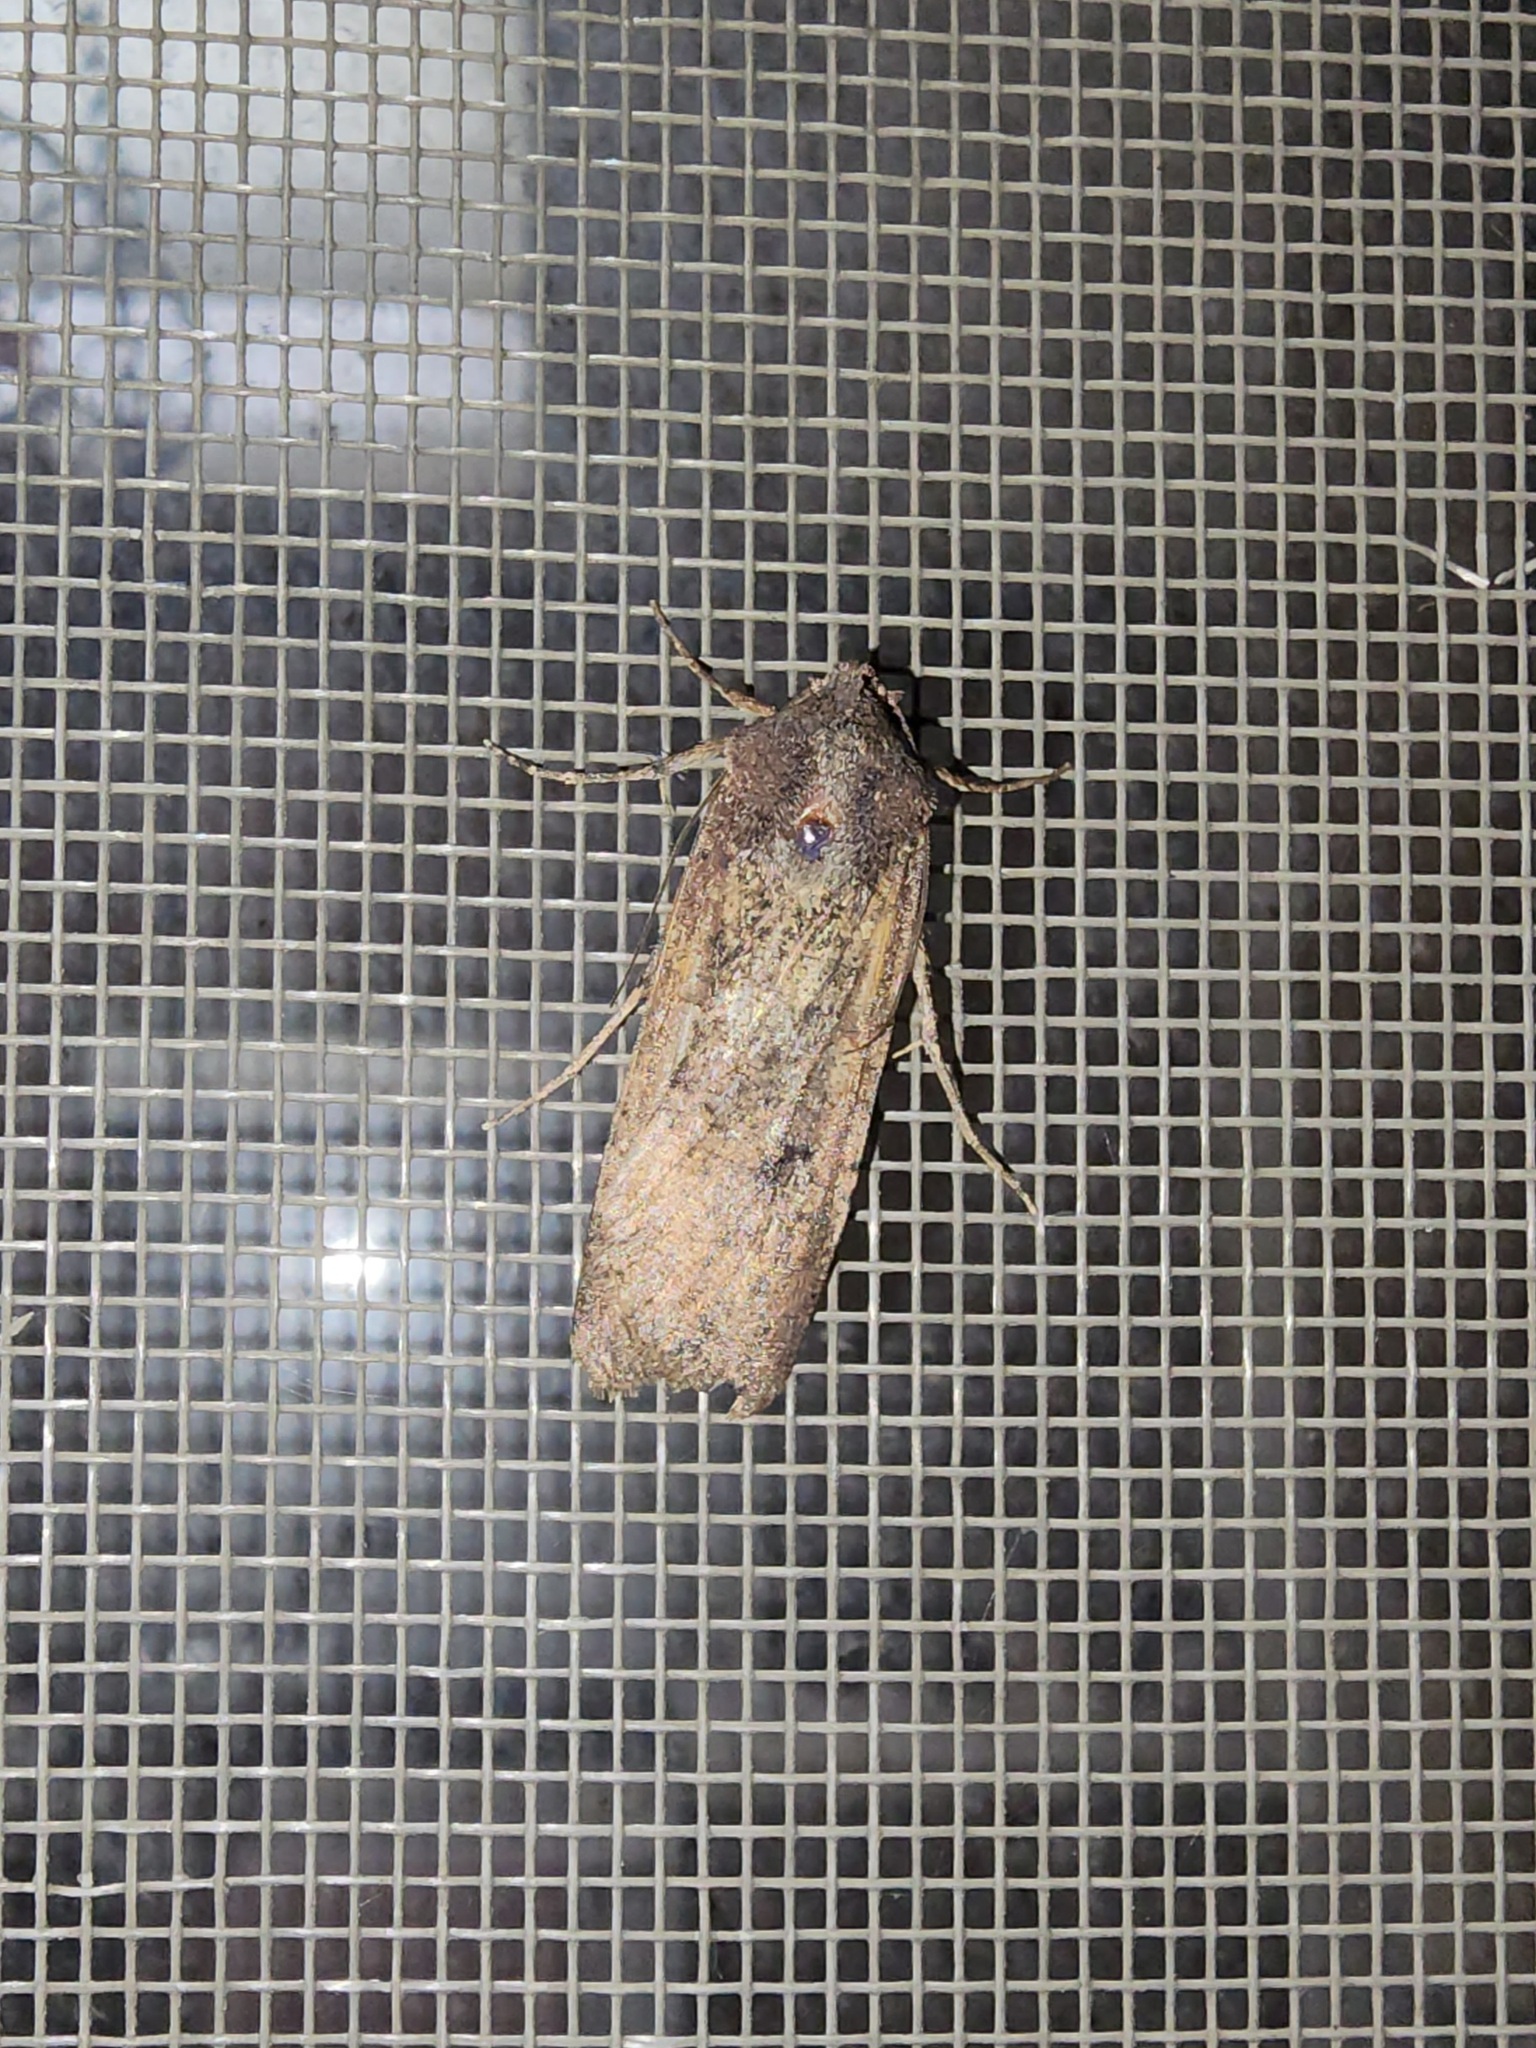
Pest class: cutworms